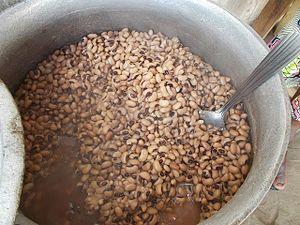
Haricot préparé This is an image of food from Togo
La cuisine togolaise est particulièrement riche, étant donné la grande diversité ethnique de ce pays. Elle est très réputée, notamment la cuisine du sud du Togo ; partout en Afrique, particulièrement l'Afrique de l'ouest et l'Afrique centrale. Cette dispersion a été permise grâce à des femmes togolaises qui, ayant voyagé dans différents pays, ont cuisiné selon leurs traditions culinaires. Leurs descendantes ont ainsi perpétué ces traditions restées presque intactes aujourd'hui.